Ssangnyuk

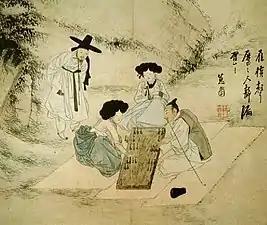
Players and observers alike absorbed in a Ssangryuk game during the Joseon dynasty

Ssangnyuk (hangul: 쌍륙, hanja: 雙六) is a traditional Korean board game.